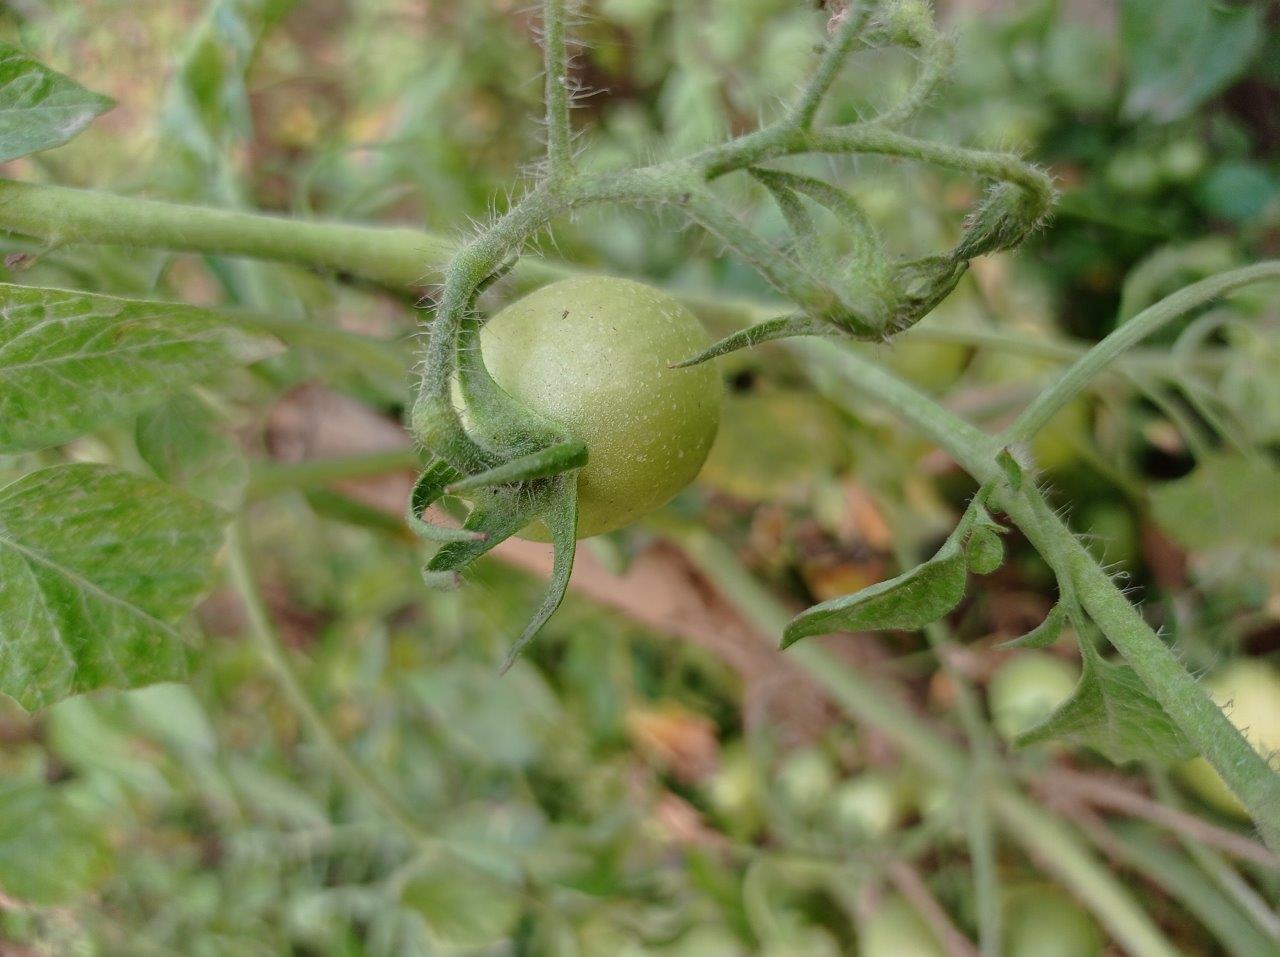
Maturity: Immature